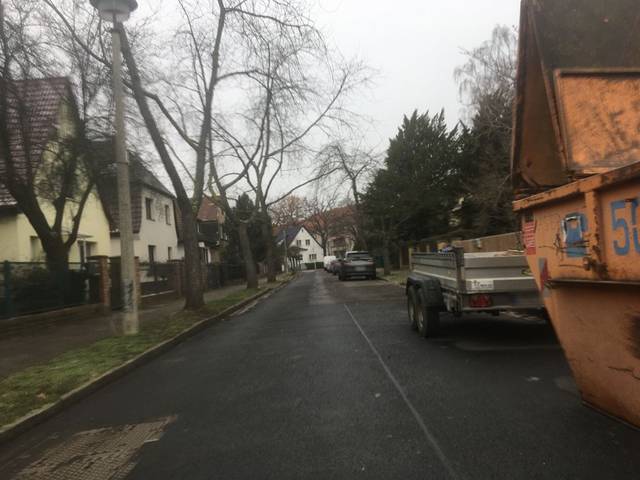
Region: Germany
Coordinates: 52.478, 13.518